Quarry Farm

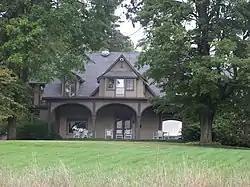

Quarry Farm is located on East Hill overlooking Elmira, New York, and the Chemung River Valley. In 1869, Jervis Langdon purchased the property as a vacation home for his family. When he died the following year, it was inherited by his eldest daughter, Susan Langdon Crane. It remained in the Langdon family until 1982, when it was donated to Elmira College as part of the founding of the Center For Mark Twain Studies.